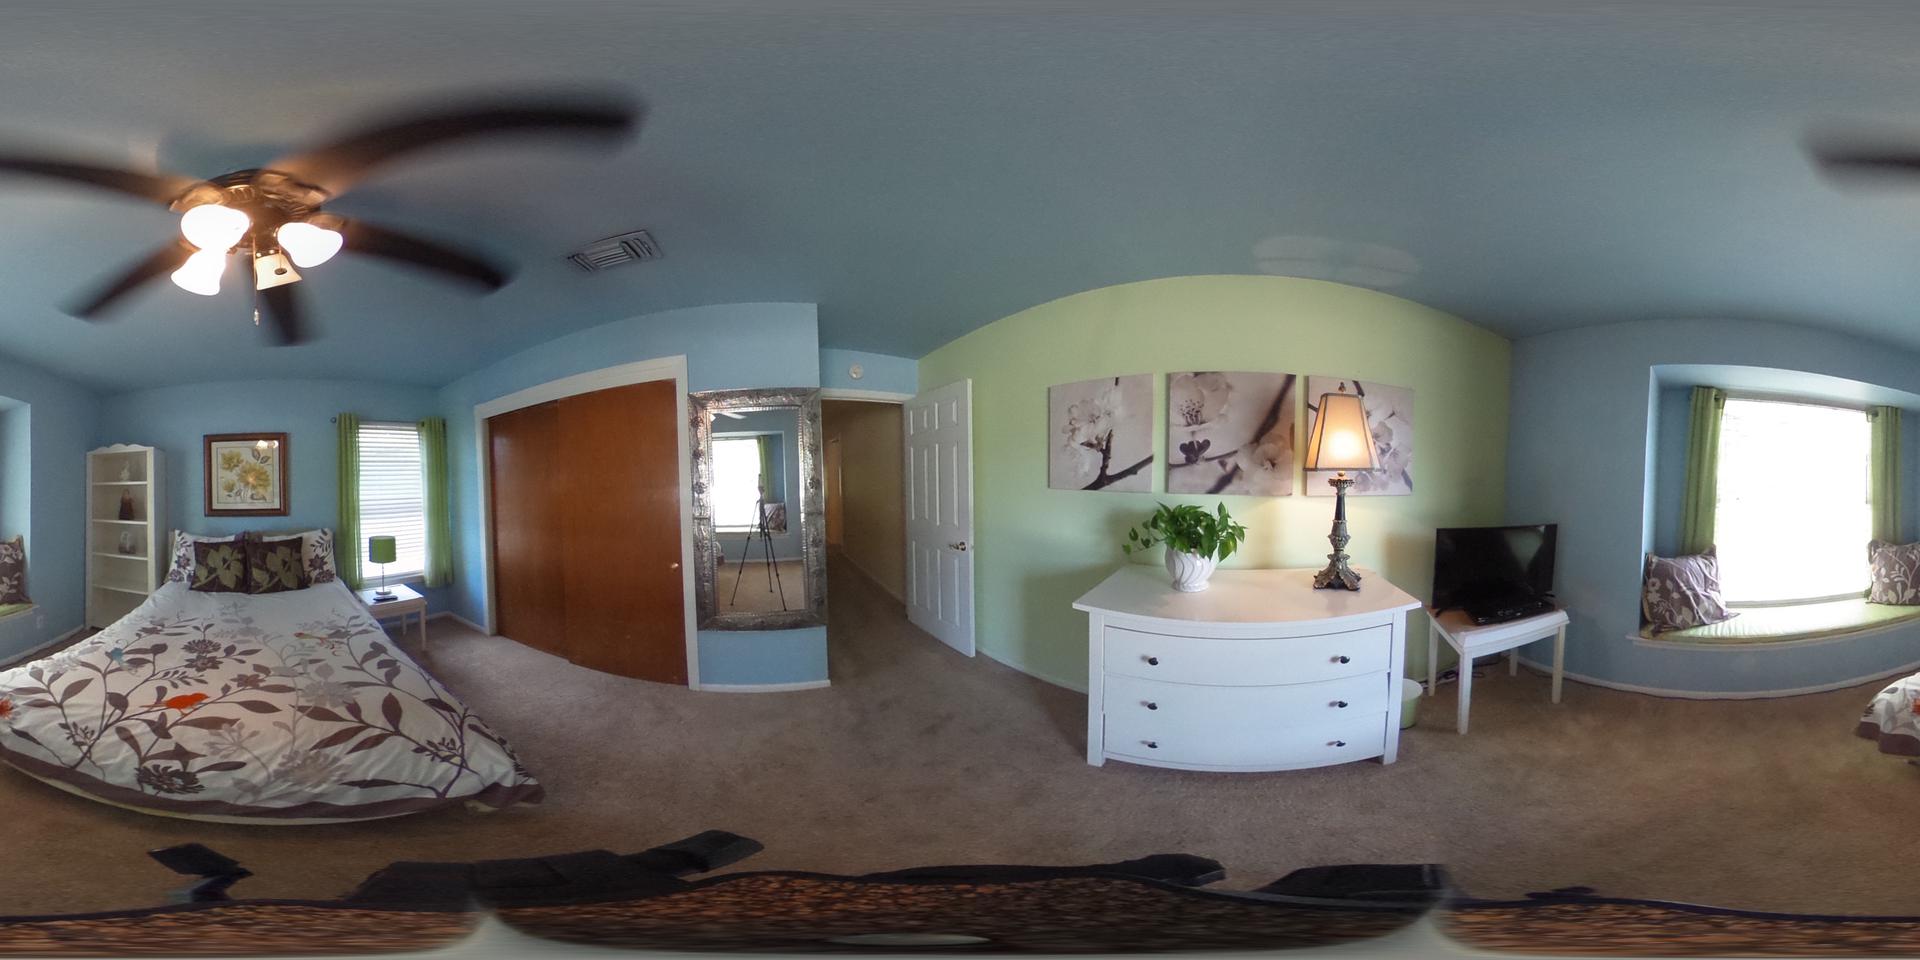
Referred object: the potted plant on the dresser

Referred object: the ornate brass table lamp

Referred object: turn around, the lamp on the white dresser